Hizume Station

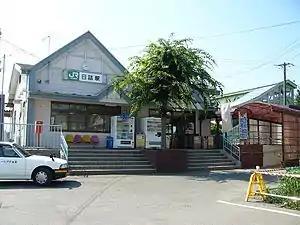
Hizume Station, August 2006

is a railway station in the town of Shiwa, Iwate Prefecture, Japan, operated by East Japan Railway Company (JR East).